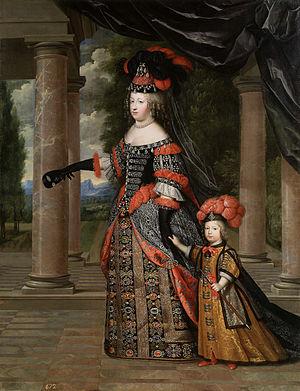
Marie-Thérèse d’Autriche, née le 10 septembre 1638 à l'Escurial et morte le 30 juillet 1683 à Versailles, est infante d'Espagne, infante de Portugal et archiduchesse d'Autriche. Par son mariage avec Louis XIV, elle devient reine consort de France et de Navarre.
Louis de France, dit Monseigneur, ou le Grand Dauphin après sa mort, est né à Fontainebleau le 1ᵉʳ novembre 1661 et mort au château de Meudon le 14 avril 1711.